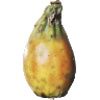
Label: Cactus fruit 1